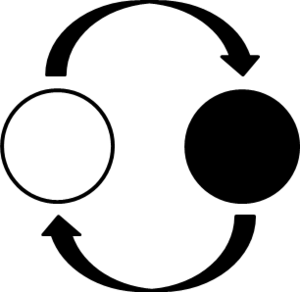
Le Parti pour la recherche en santé, en allemand Partei für Gesundheitsforschung, est un parti politique allemand. Il s'engage dans le domaine de la recherche en santé pour accélérer la mise au point de médicaments efficaces contre les maladies fréquentes chez les personnes âgées telles que le cancer, la maladie d'Alzheimer, l'infarctus du myocarde, l'accident vasculaire cérébral, le diabète de type 2, la dégénérescence maculaire liée à l'âge, l'arthrose, l'ostéoporose et la maladie de Parkinson.